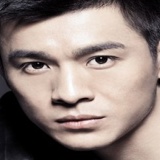
diễn viên Kiều Chấn Vũ